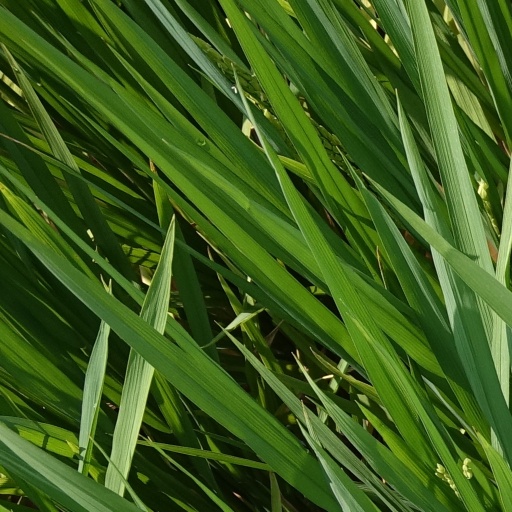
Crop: rice